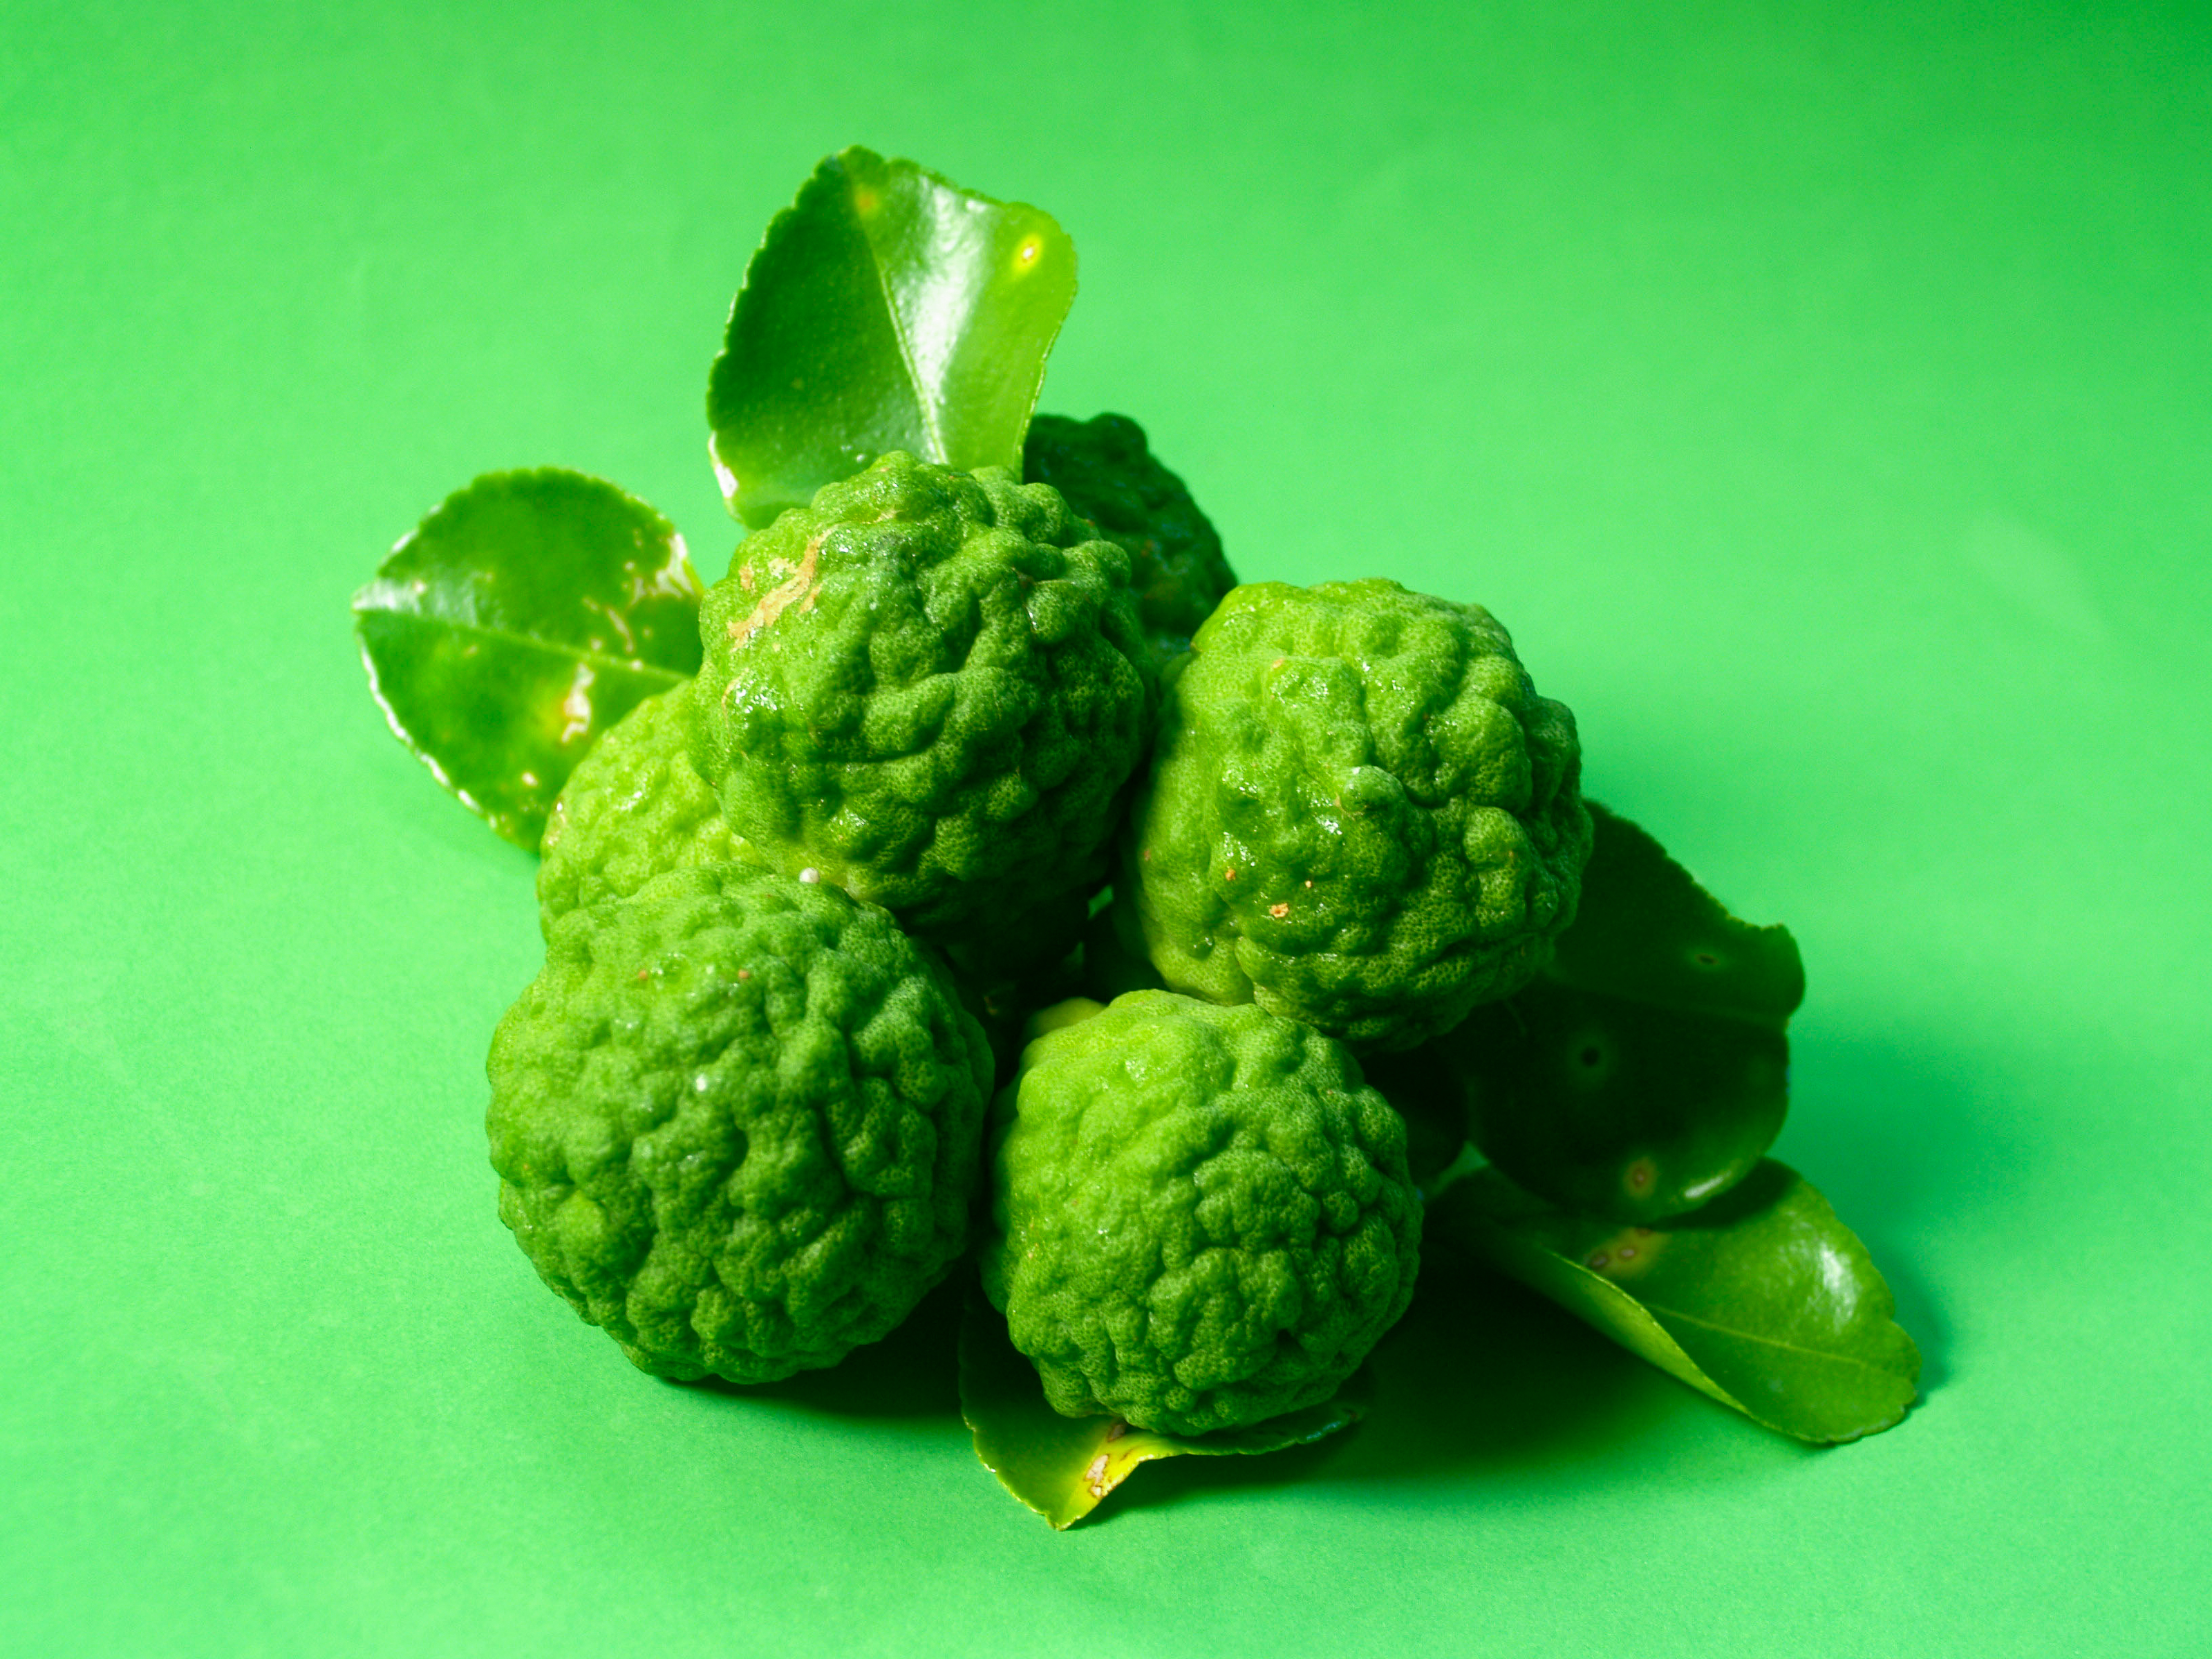
green, herb, fruit, vegetable, bergamot, kaffir, lime, citrus, fresh, food, tropical, ingredient, asian, cooking, background, herbal, aroma, organic, rough, cuisine, lemon, thai, healthy, raw, tree, treatment, sour, juicy, water, nature, produce, key lime, natural foods, leaf vegetable, vegetarian food